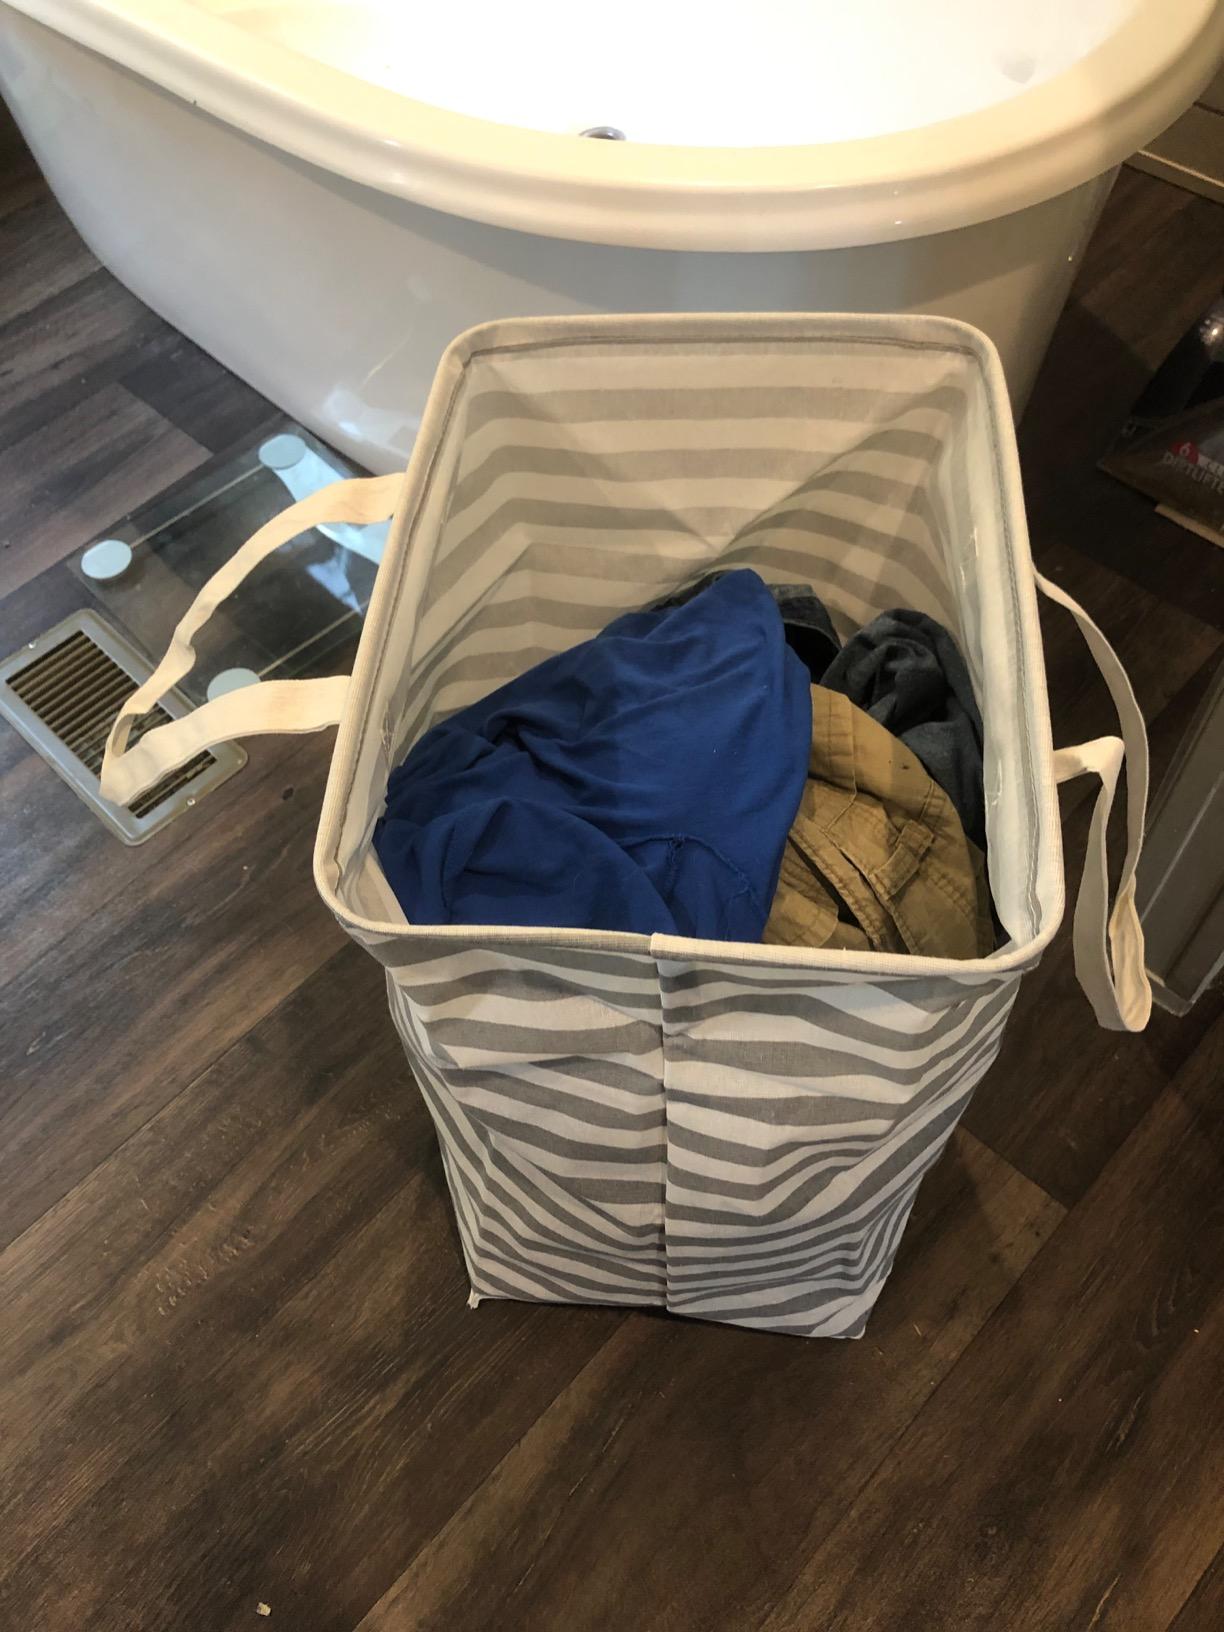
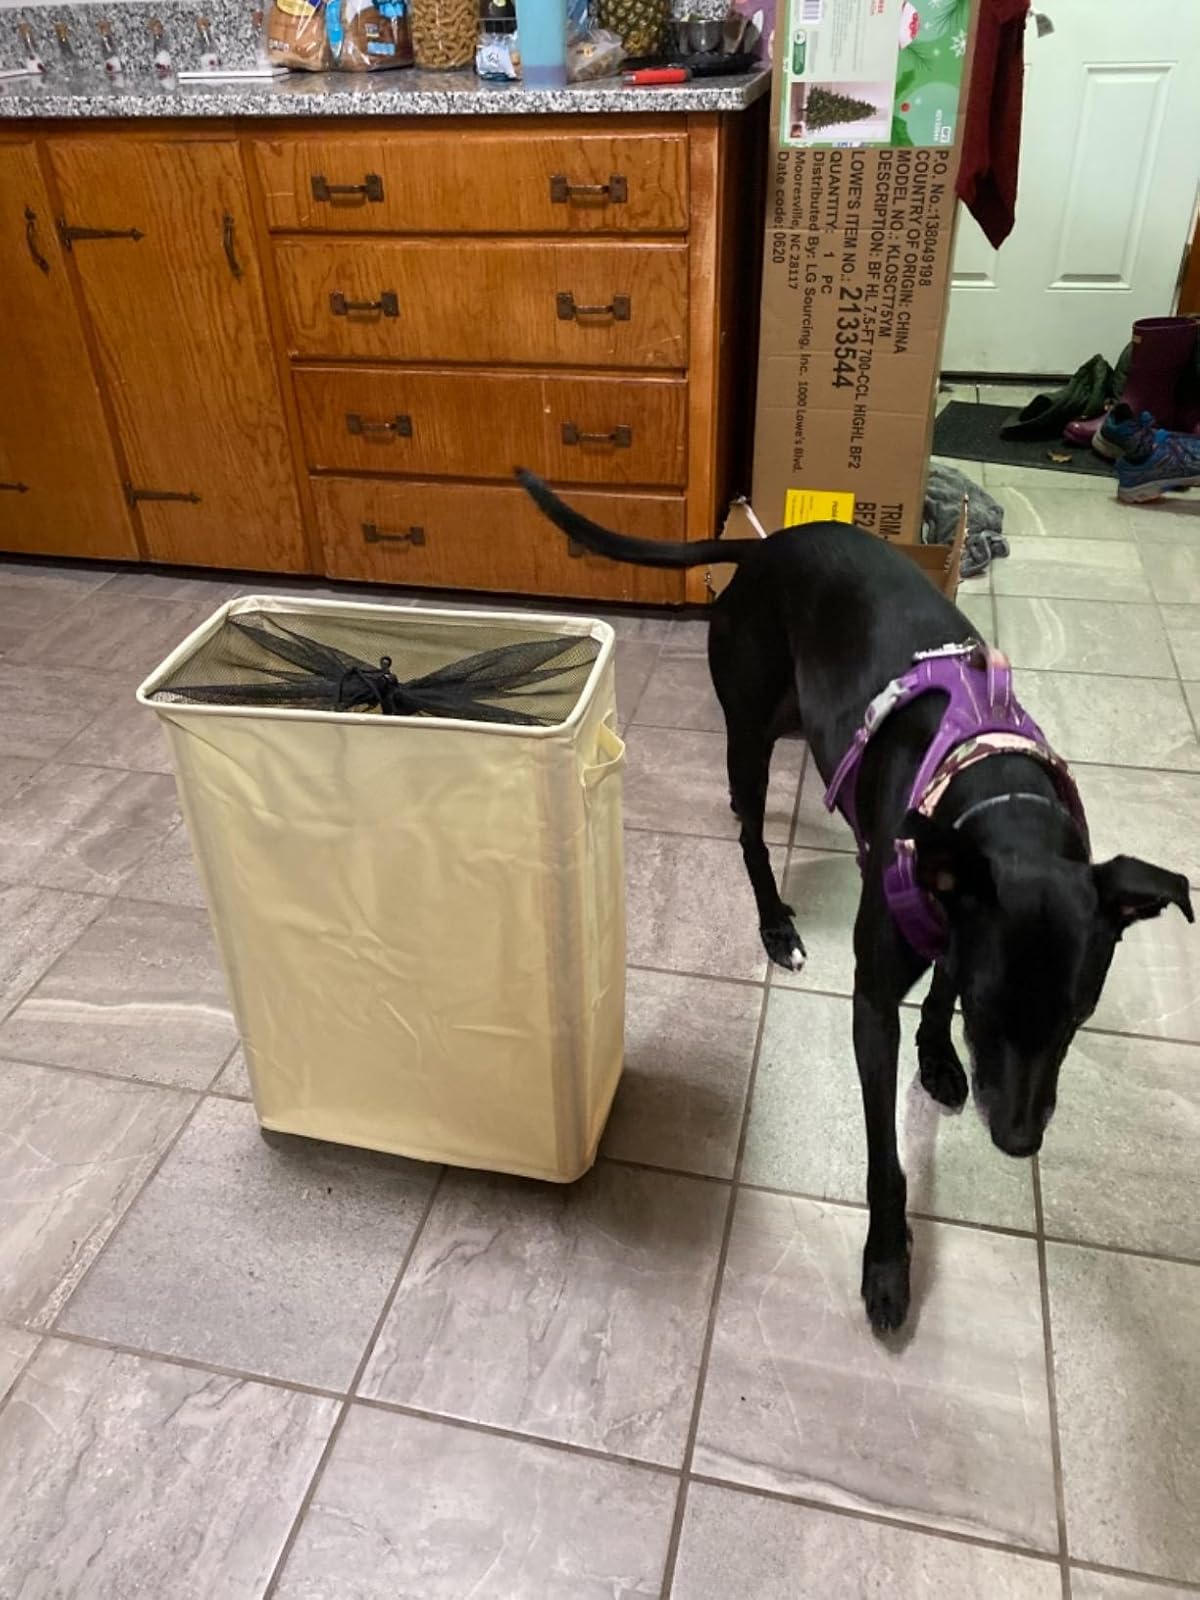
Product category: items_hamper
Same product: no